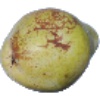
Label: Pear Williams 1